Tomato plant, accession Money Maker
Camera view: vertical (180 deg); turntable rotation: 330 degrees
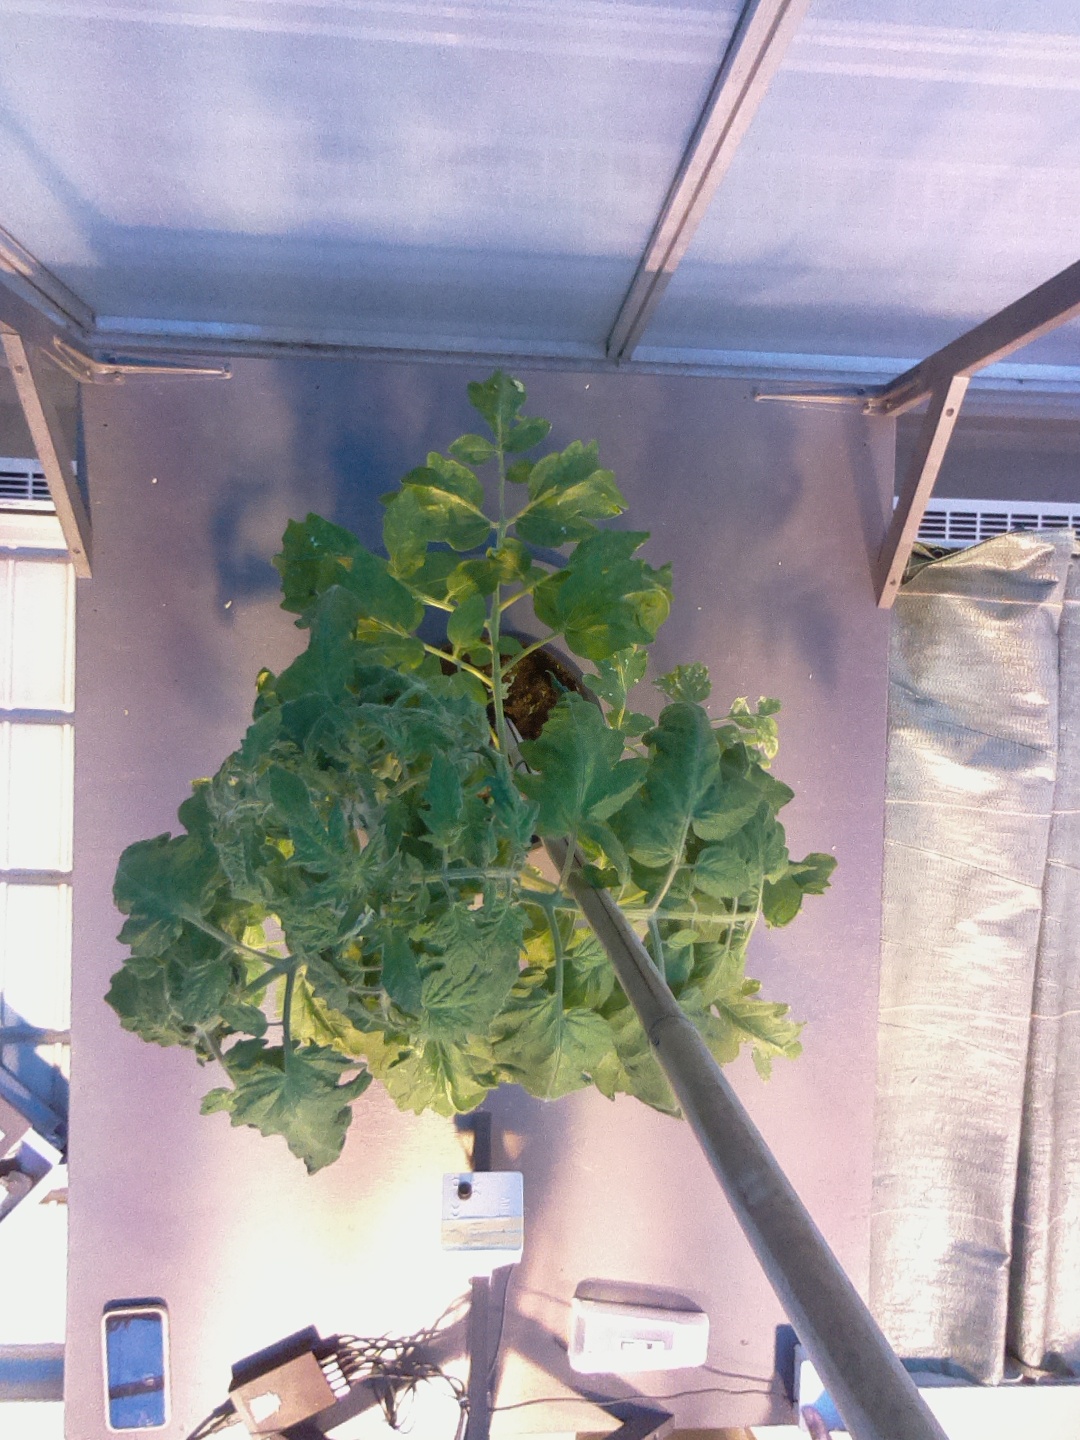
BBCH growth stage 69: End of flowering, 90%-100% of flowers open, more petals falling